Unspunnenfest

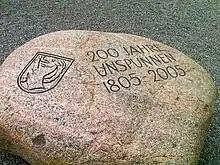
A marker commemorating the 200th anniversary of the Unspunnenfest

Unspunnenfest is a festival held in the town of Interlaken, Switzerland, near the old ruin of Unspunnen Castle, in the Bernese Alps, approximately once every twelve years, most recently in 2017. The festival highlights traditional Swiss culture and features competitions of "Steinstossen" (stone throwing), "Schwingen" (wrestling) and yodeling. The stone-throwing competition uses an stone known as the "Unspunnenstein" ("Unspunnen Stone"), made of Aare granite from the Hasli valley.